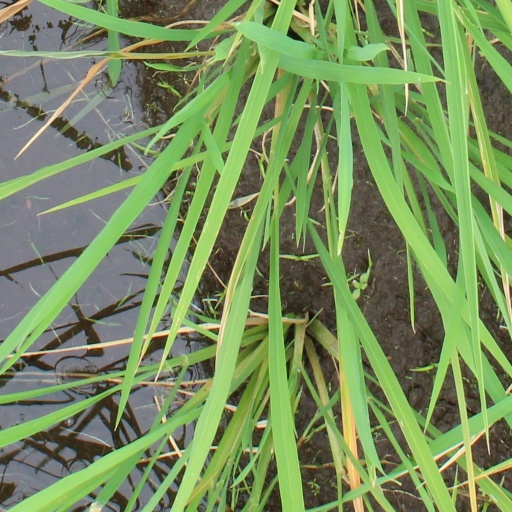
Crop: rice